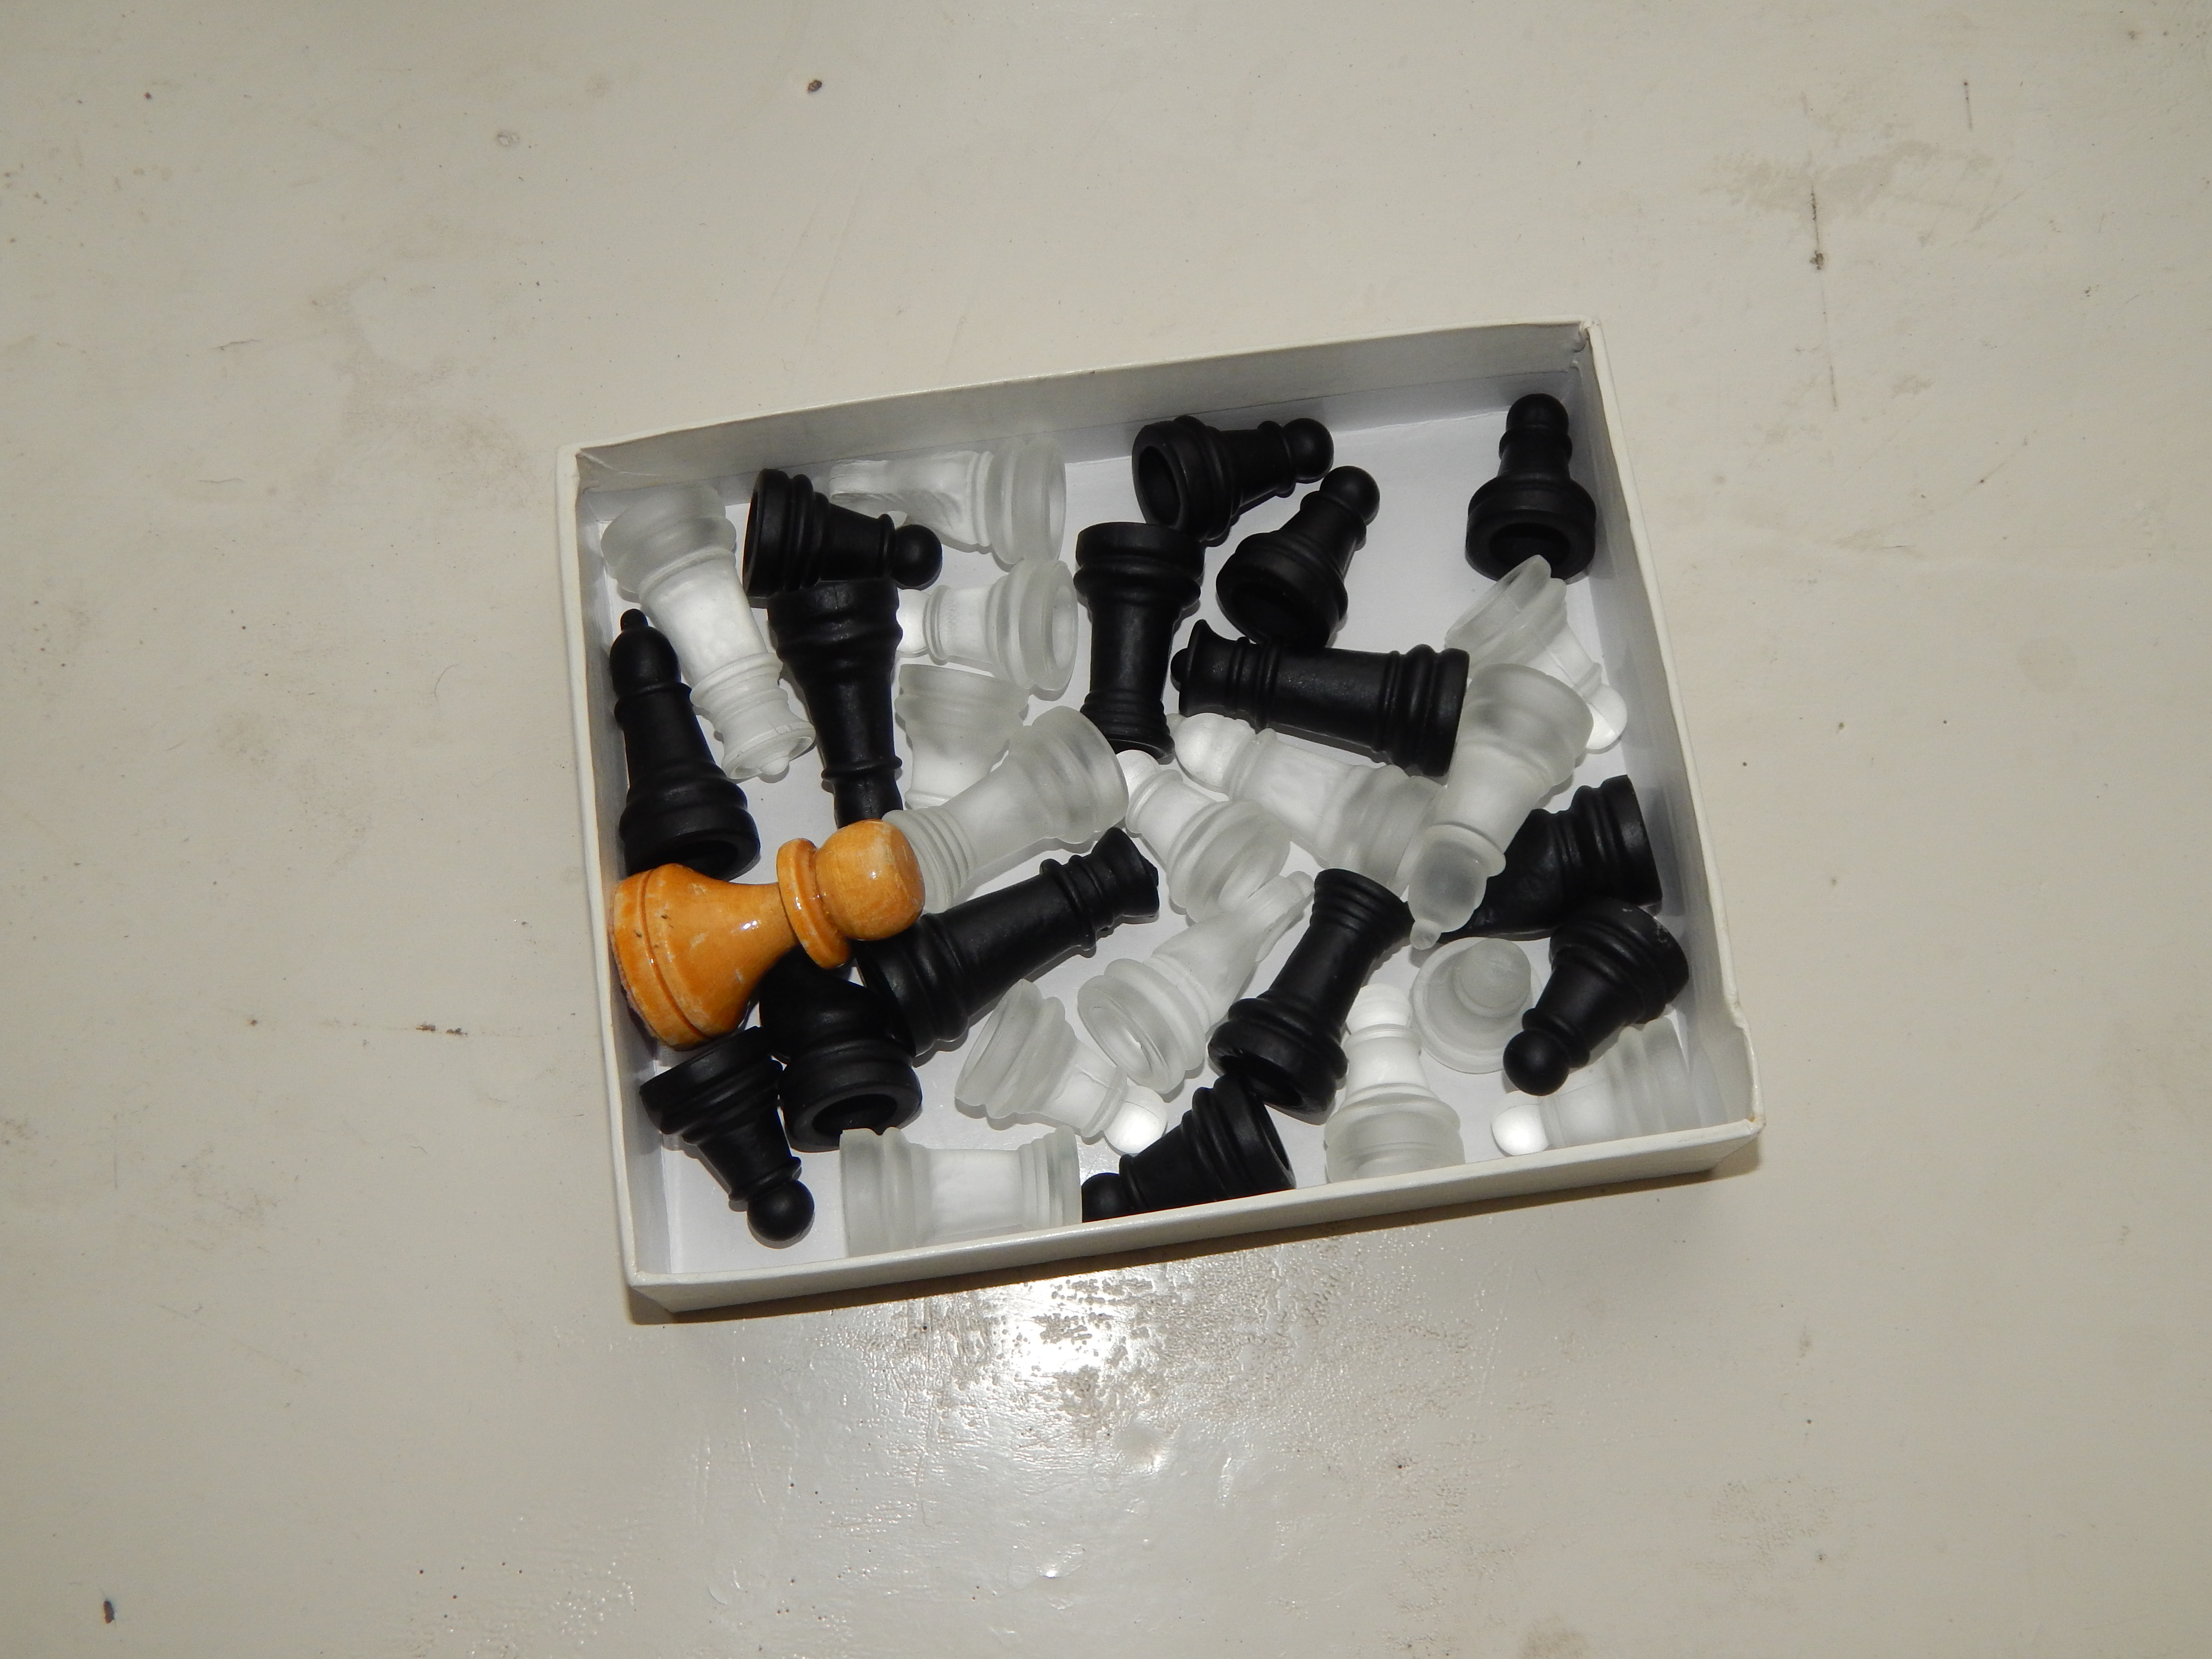
board, game, Material property, plastic